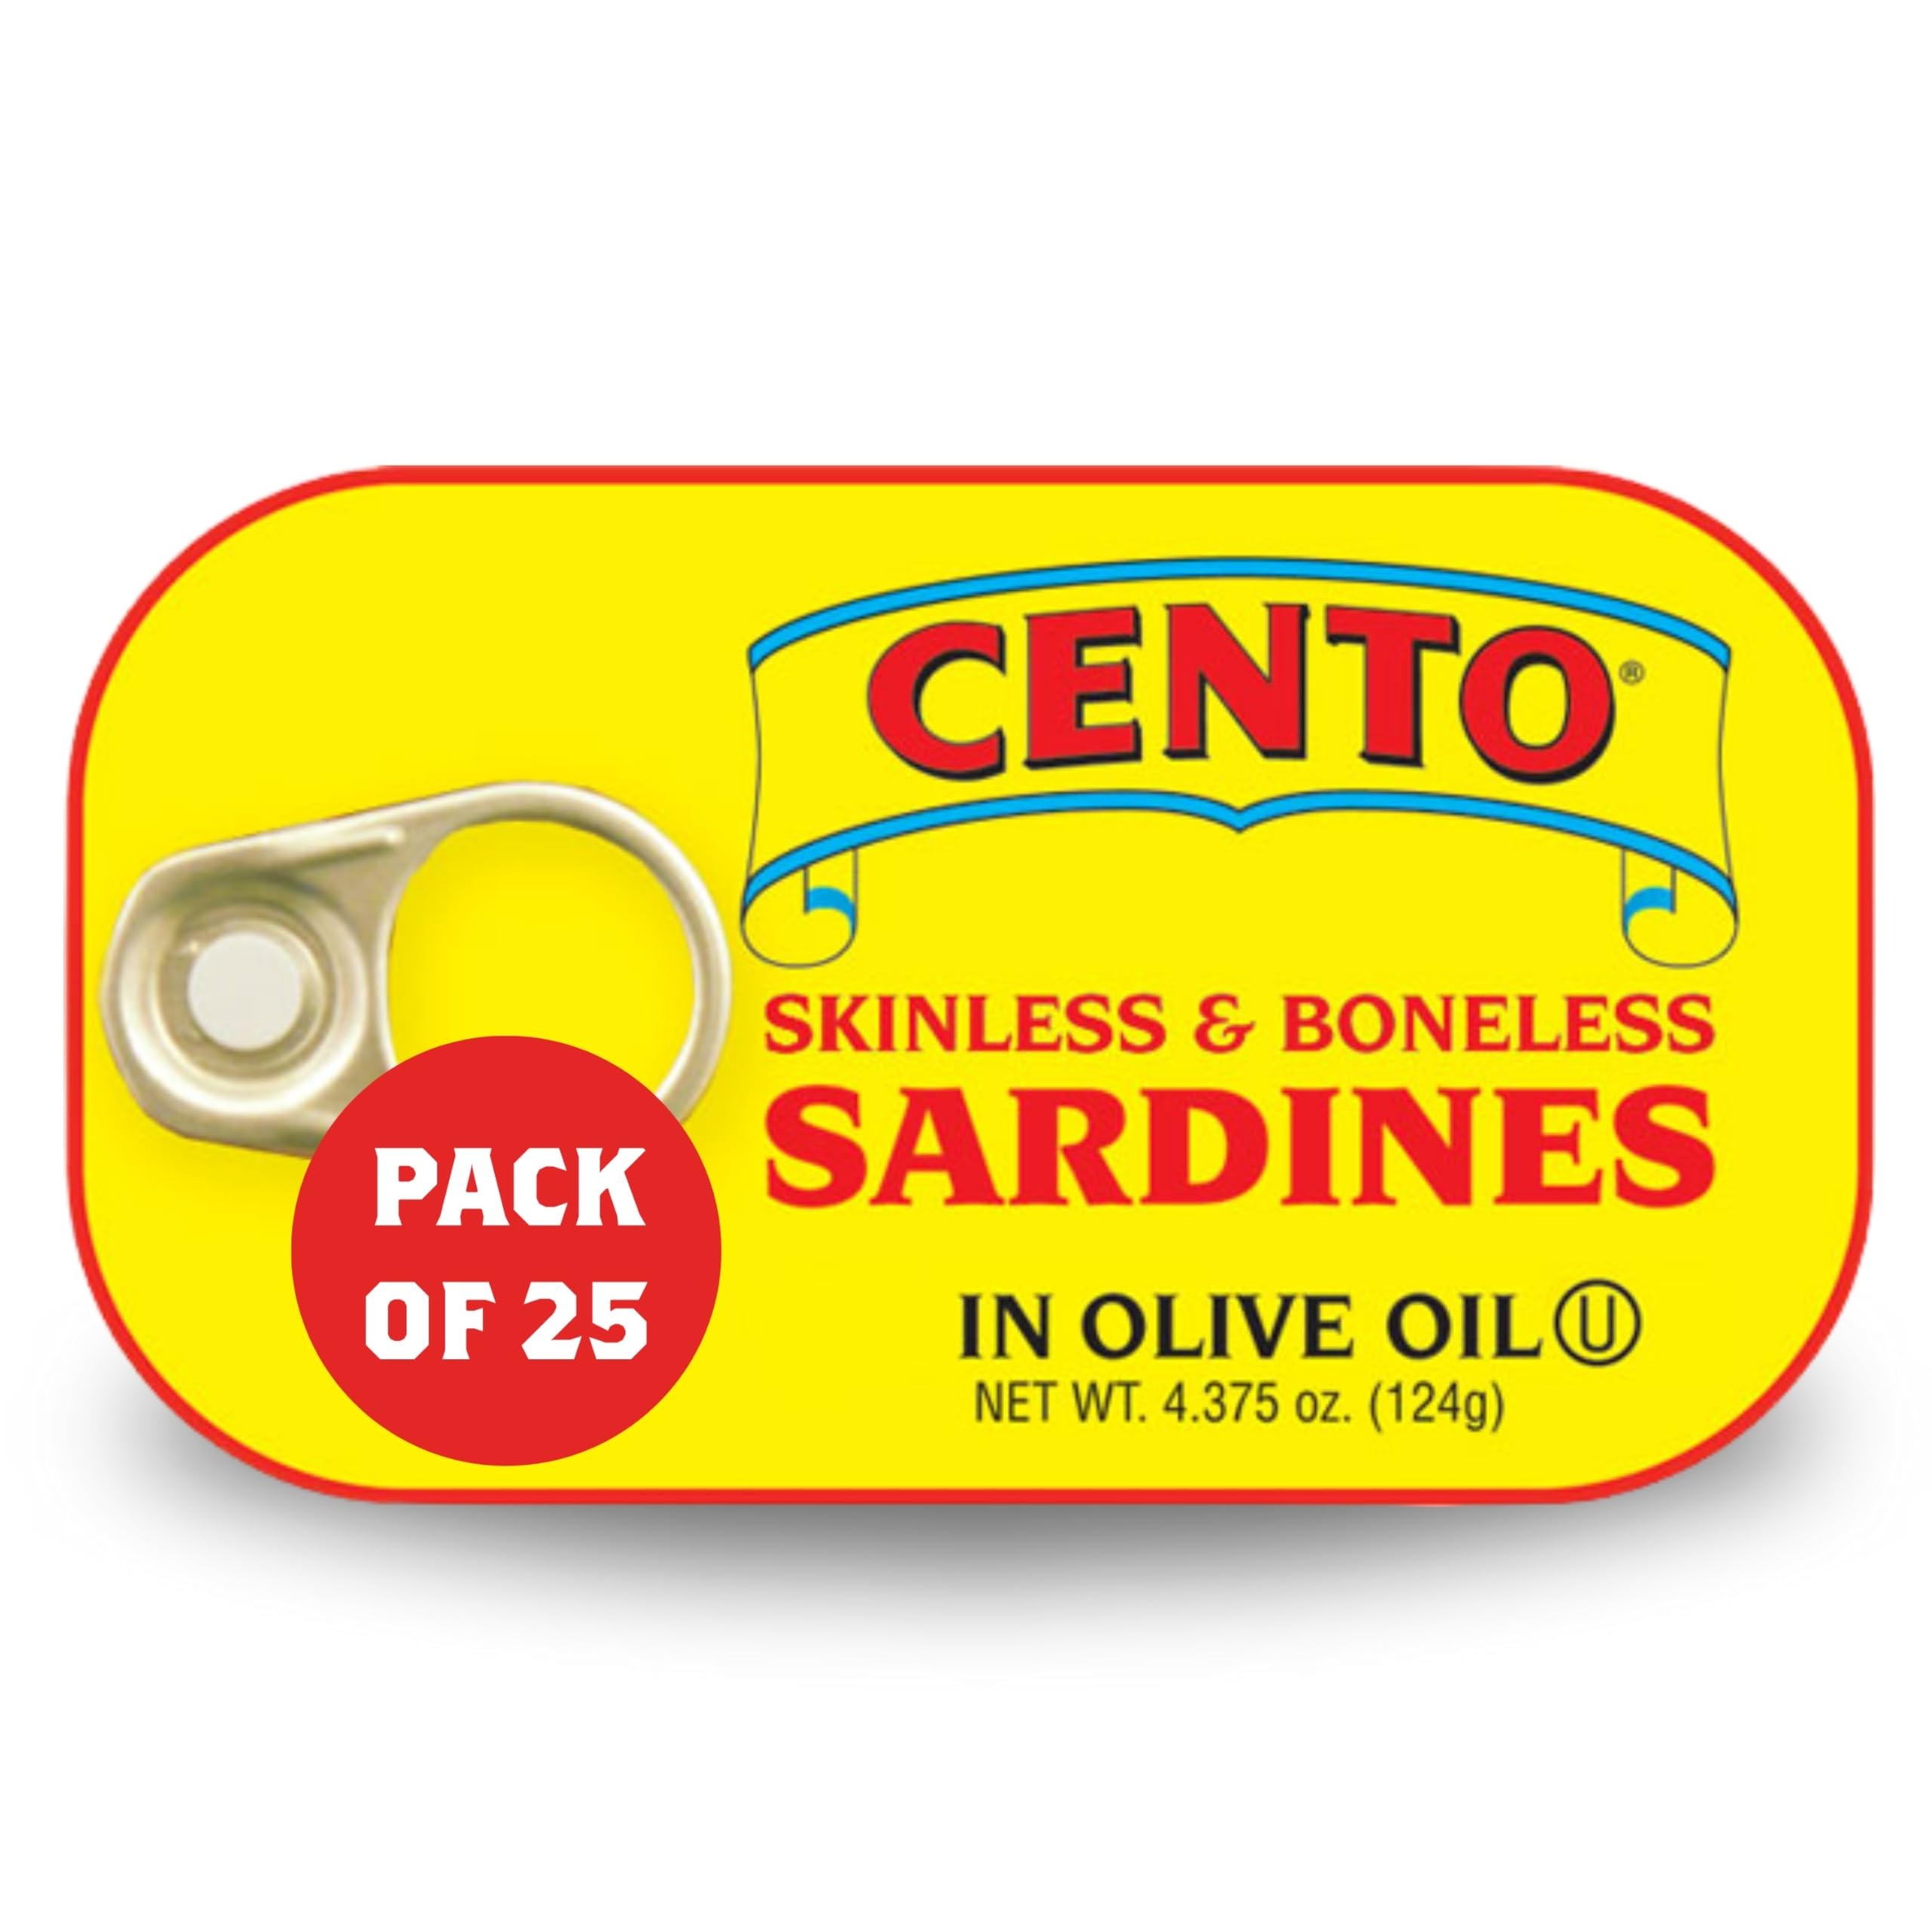
Item Name: Cento Sardine Skinless & Boneless, 4.375 Ounce (Pack of 25)
Bullet Point 1: Sardines
Bullet Point 2: Olive Oil
Bullet Point 3: Gluten free
Value: 109.38
Unit: Ounce

Price: 58.97